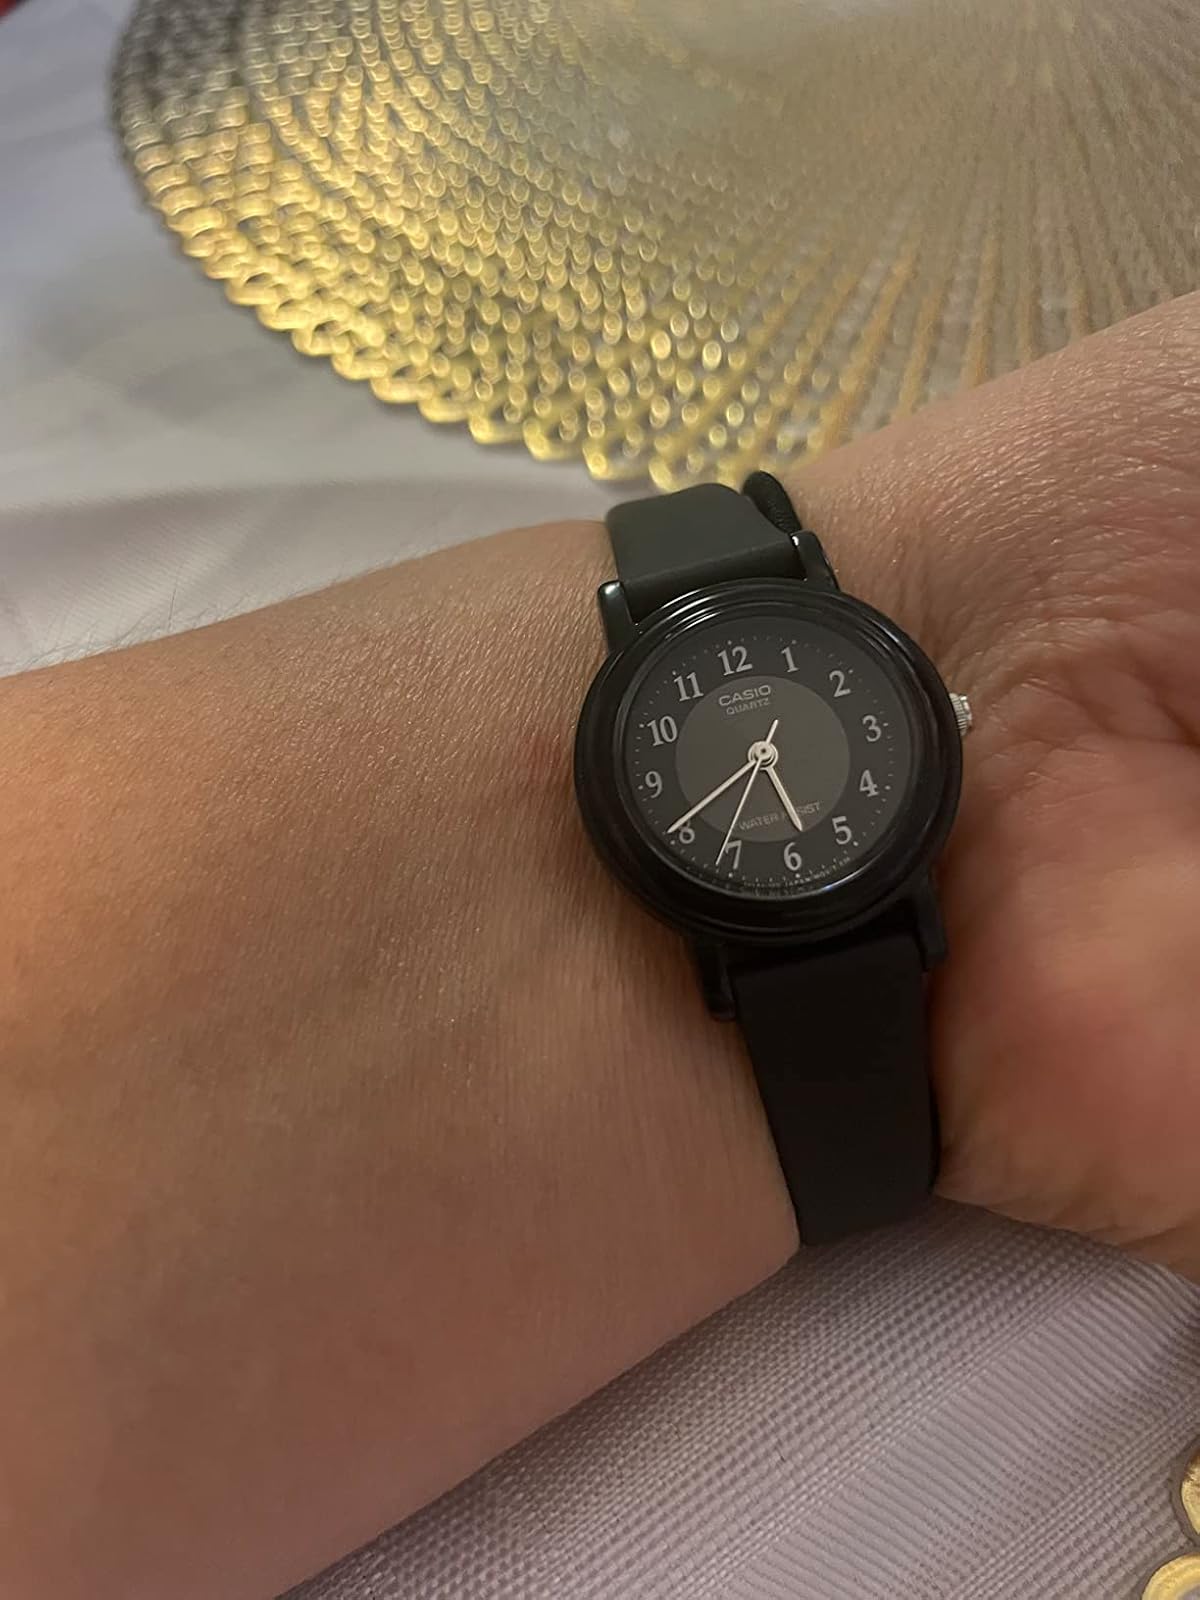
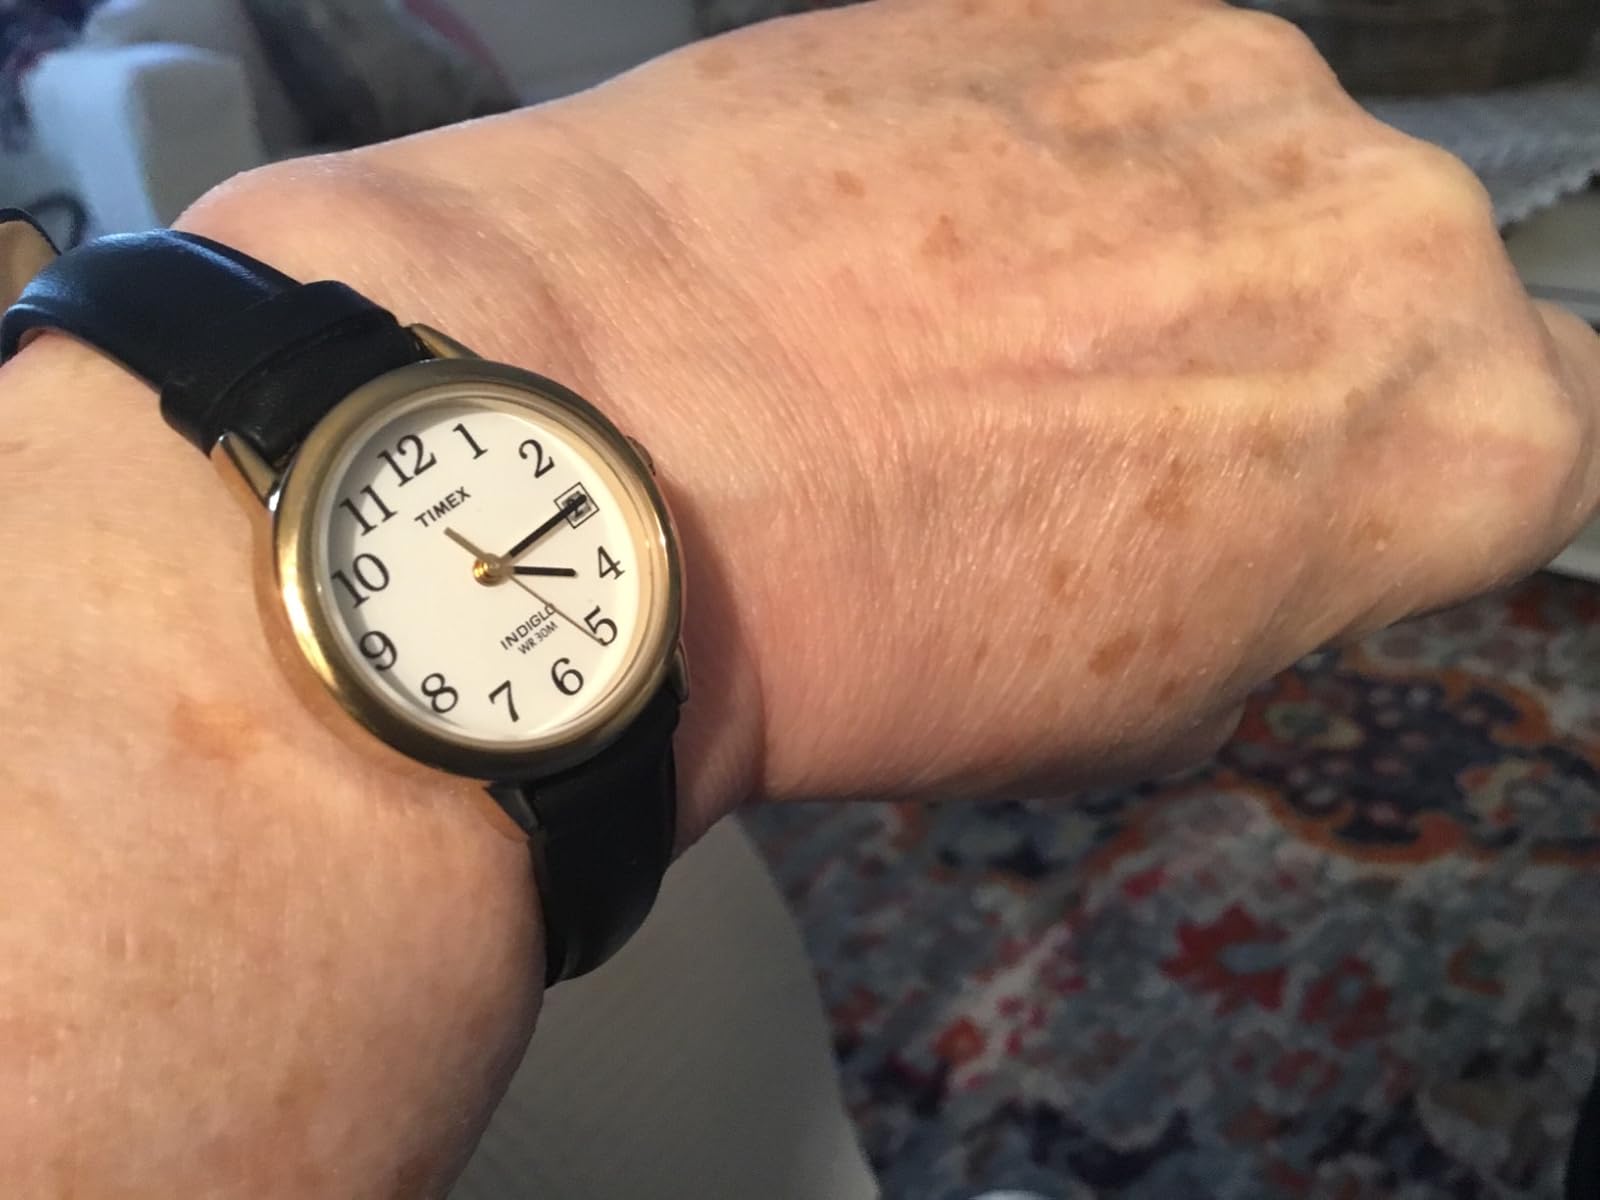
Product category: accessories_watch
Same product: no